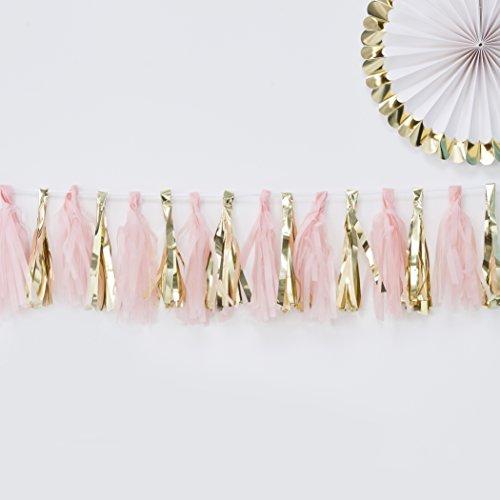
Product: Ginger Ray OB-117 Tassel Garland (16Piece)
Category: Home & Kitchen | Event & Party Supplies | Decorations | Banners & Garlands
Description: Pink and gold foiled tassel garland.
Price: $19.01
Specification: ProductDimensions:7.5x9.4x0.2inches|ItemWeight:0.16ounces|ShippingWeight:2.08ounces(Viewshippingratesandpolicies)|ASIN:B07CJWMNK2|Itemmodelnumber:OB-117|Manufacturerrecommendedage:3yearsandup